Queen Elizabeth Planetarium

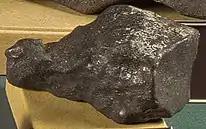
A fragment of the Bruderheim Meteorite

The official opening ceremonies were held on 22 September 1960. The Mayor, by then Elmer Ernest Roper, dedicated the building and a message of congratulations from the Queen's Secretary was read by C.J. Forward, Chief Justice of the Court of Queen's Bench of Alberta. Professor E.S. Keeping represented the University of Alberta and presented to the Planetarium a 68 pound fragment of the Bruderheim Meteorite, which was made the centrepiece of the building's astronomical display. Also present was the then-President of the Edmonton Centre branch of the Royal Astronomical Society of Canada, James Harrington.